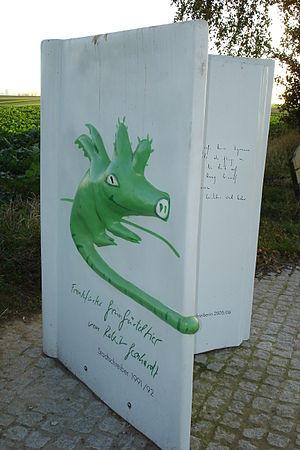
Robert Gernhardt est un écrivain, illustrateur et peintre allemand.